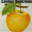
Label: apple